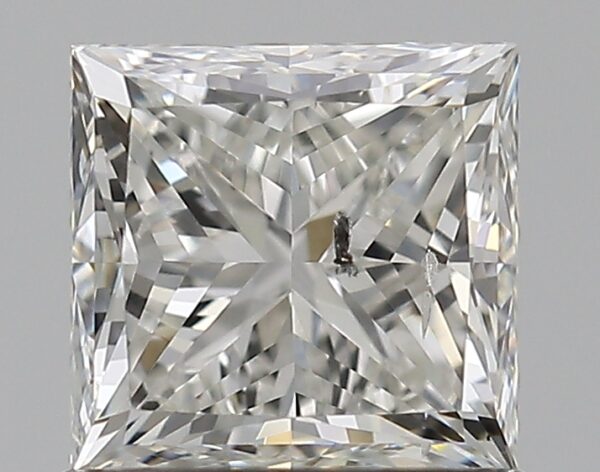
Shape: princess
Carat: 0.9
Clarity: SI2
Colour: H
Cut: VG
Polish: EX
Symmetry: VG
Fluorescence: N
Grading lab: GIA
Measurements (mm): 5.14 x 5.01 x 3.78